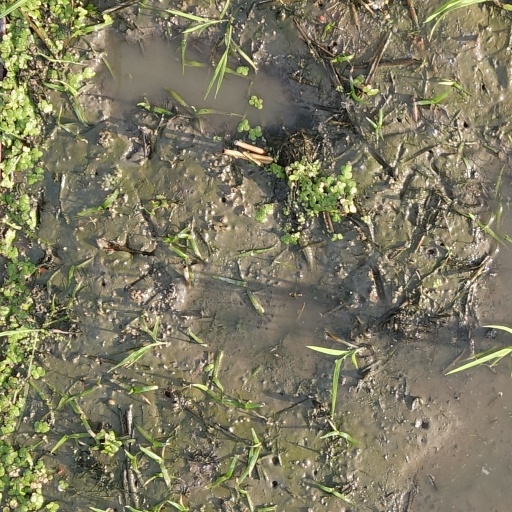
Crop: rice